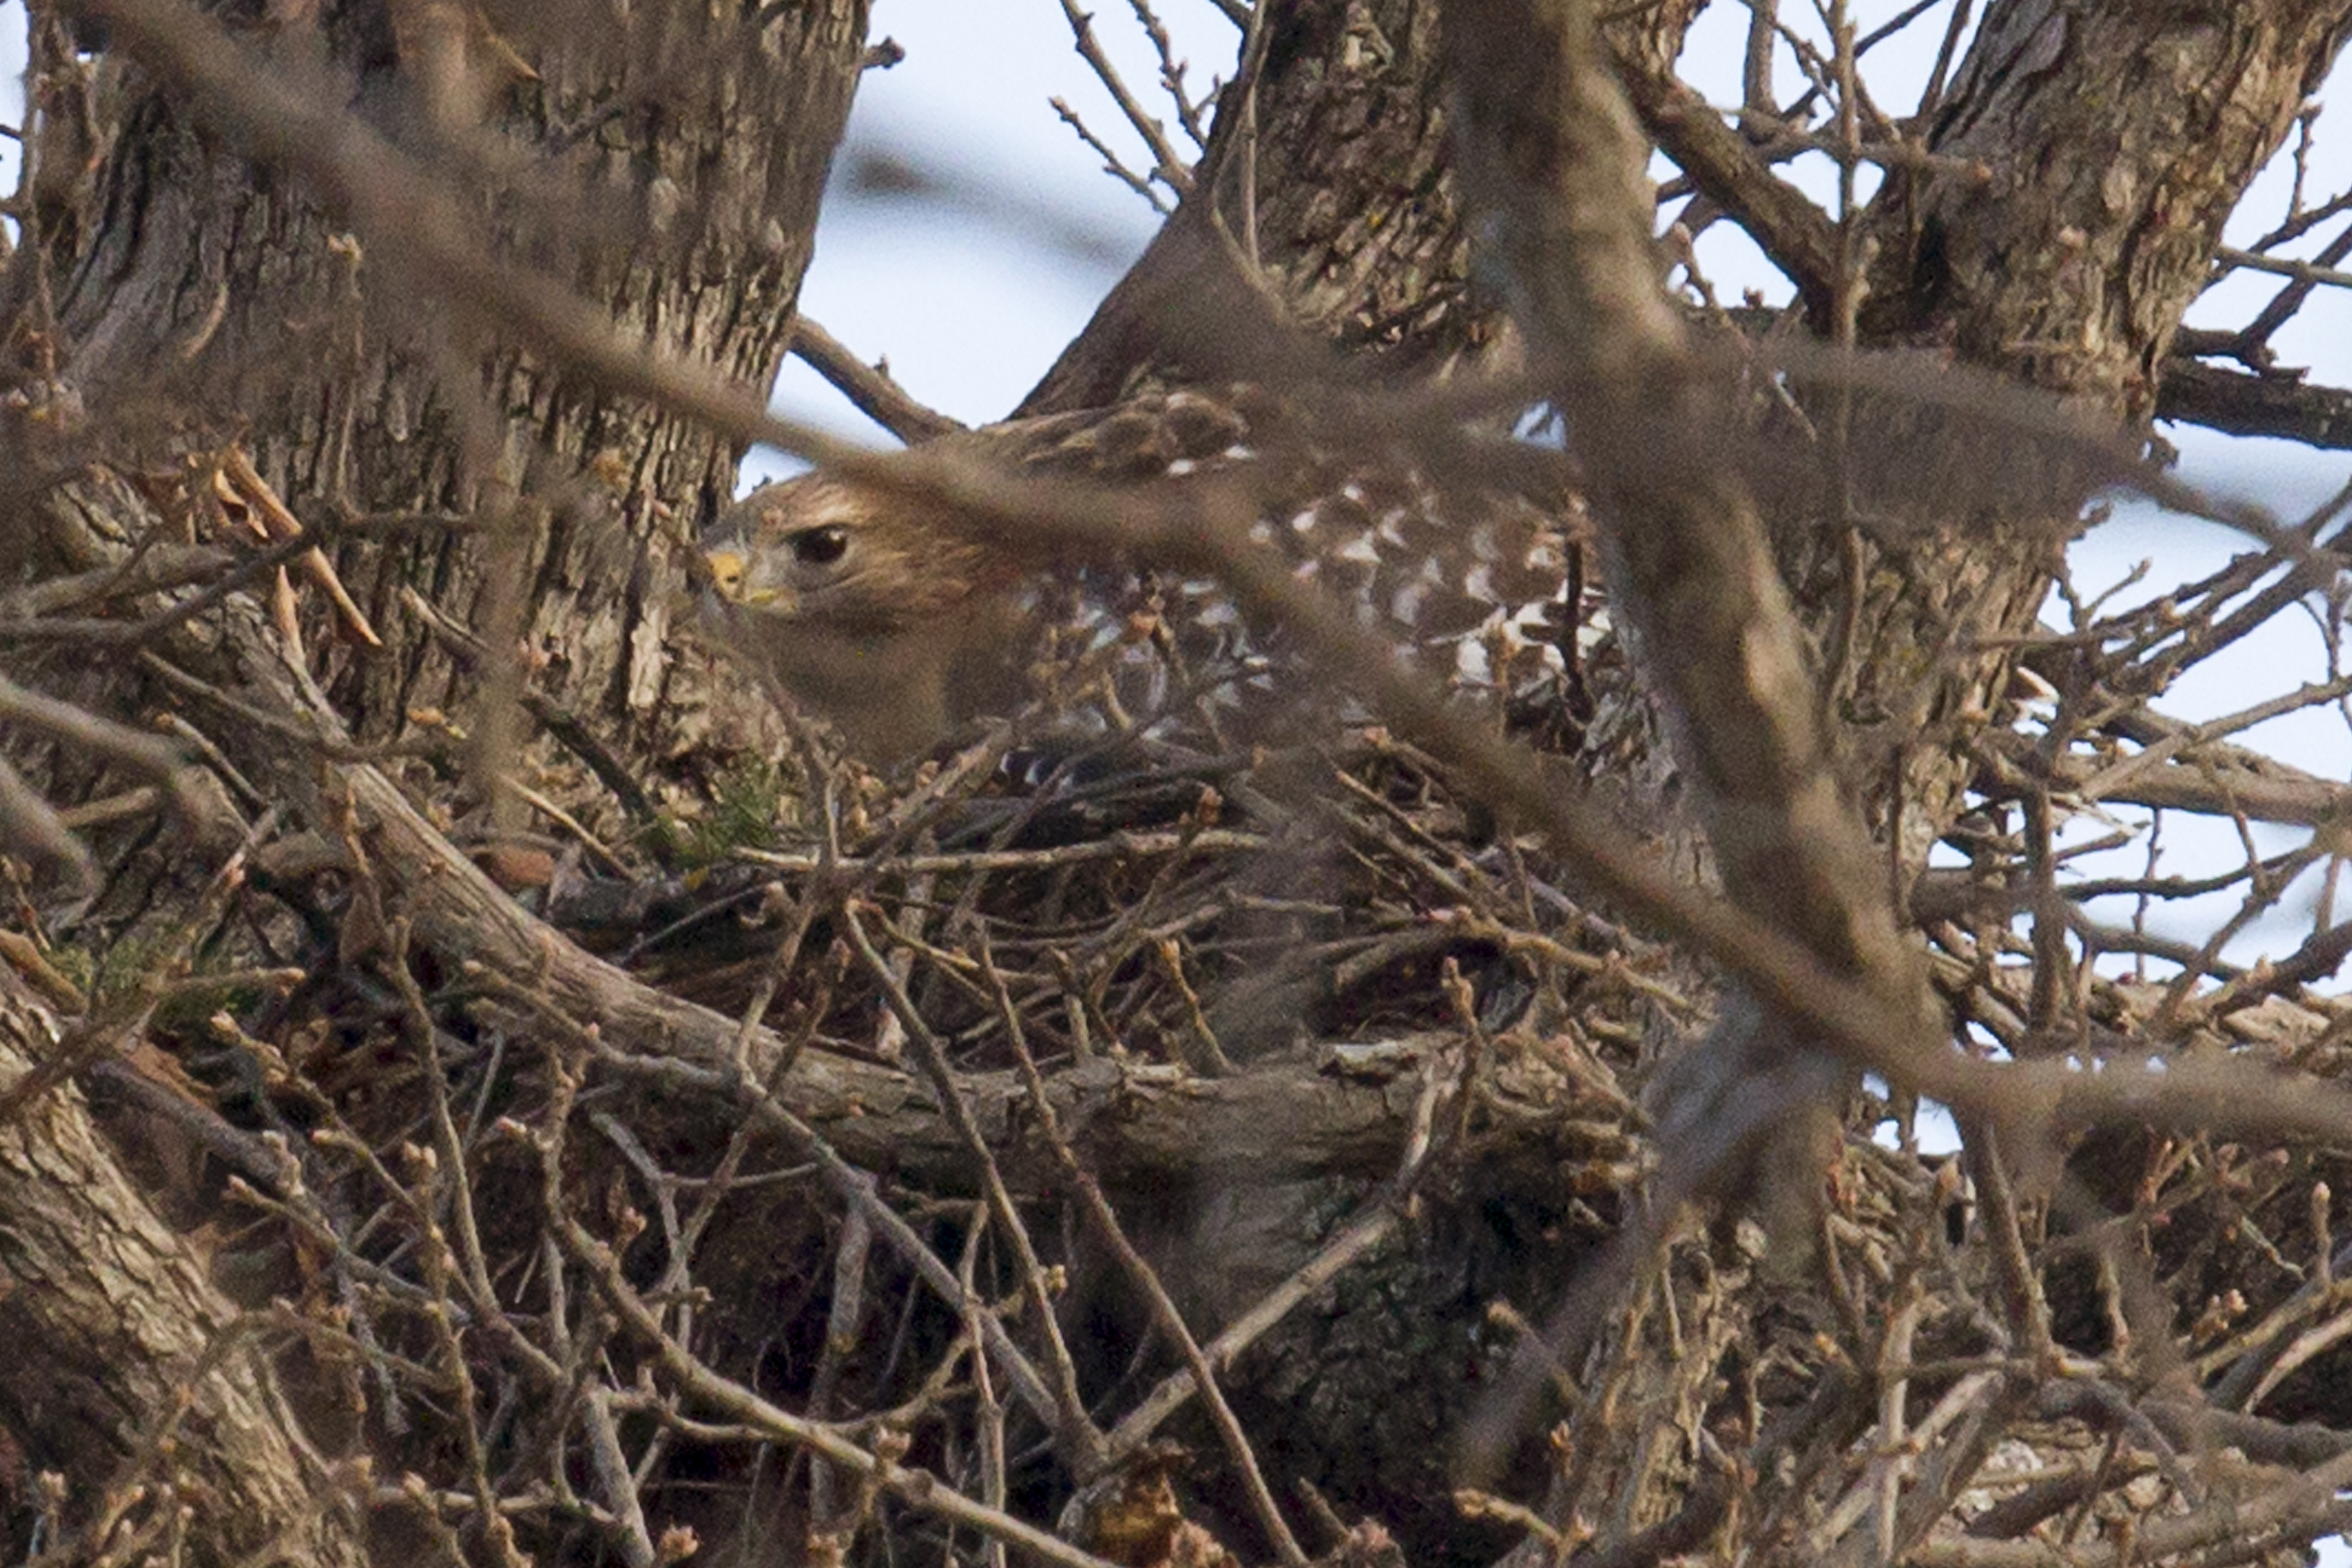
branch, bird, wildlife, eagle, hawk, owl, fauna, bird of prey, bird nest, vertebrate, oklahoma, nest, redshoulderedhawk, larrysmith, wichitamountains, perching bird